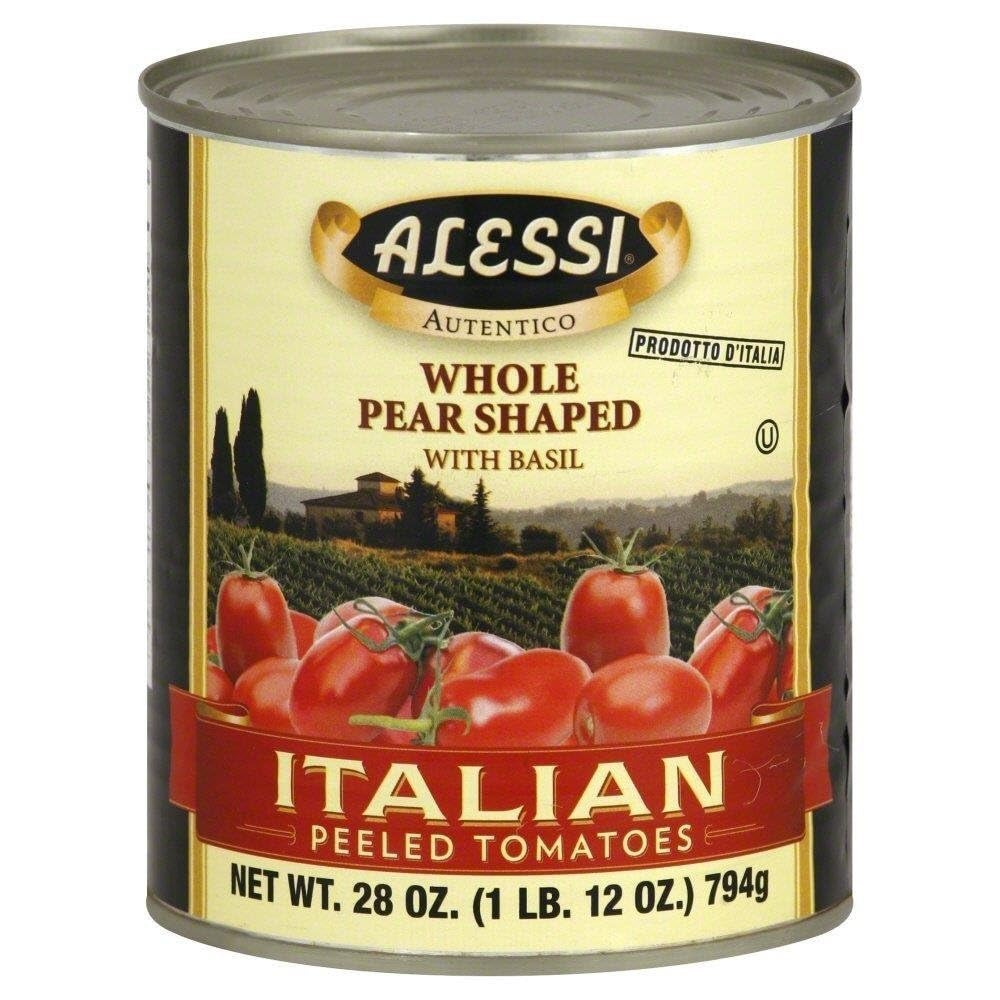
Item Name: Whole Pear Shape Peeled Tomato with Basil 28 Ounces (Case of 12)
Bullet Point 1: 28 Ounces
Bullet Point 2: Serving Size:
Product Description: Chefs agree that the best sauce in the world starts with only the best tomatoes. The fertile soils of the Campania region in Italy produce the most flavor packed tomatoes with fleshy pulp and minimal seeds. Food experts recognize that tomatoes produced in this nutrient rich volcanic earth are sweeter in taste and lower in acid.
Value: 336.0
Unit: Fl Oz

Price: 58.795